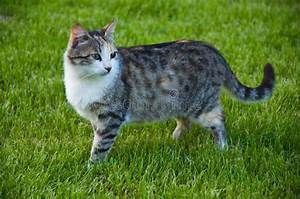
Label: gatto